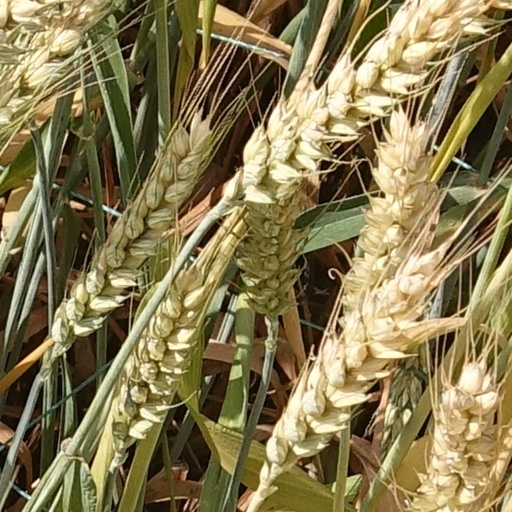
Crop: wheat